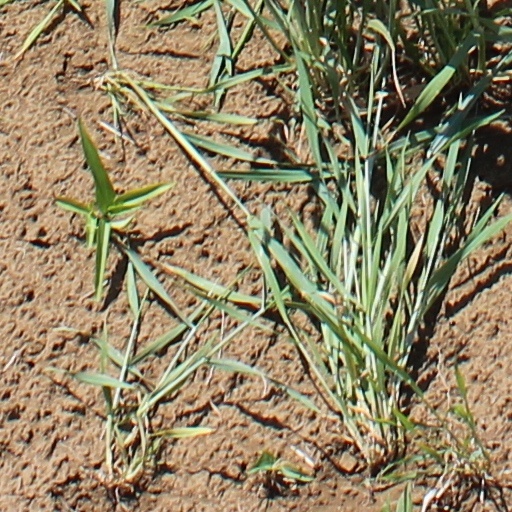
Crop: wheat